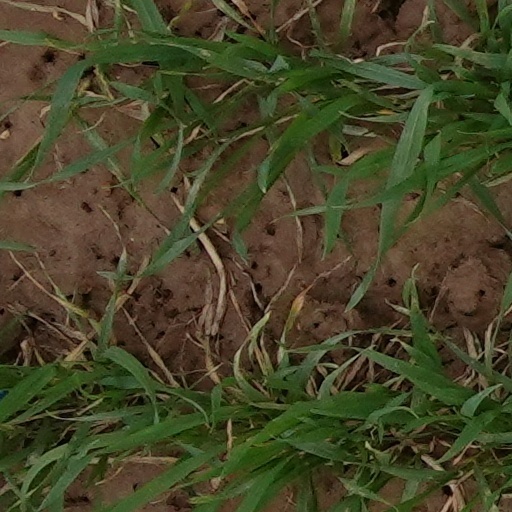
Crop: wheat